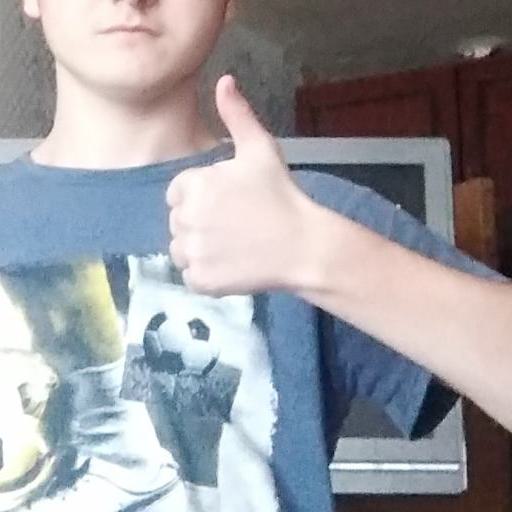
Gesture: like